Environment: real
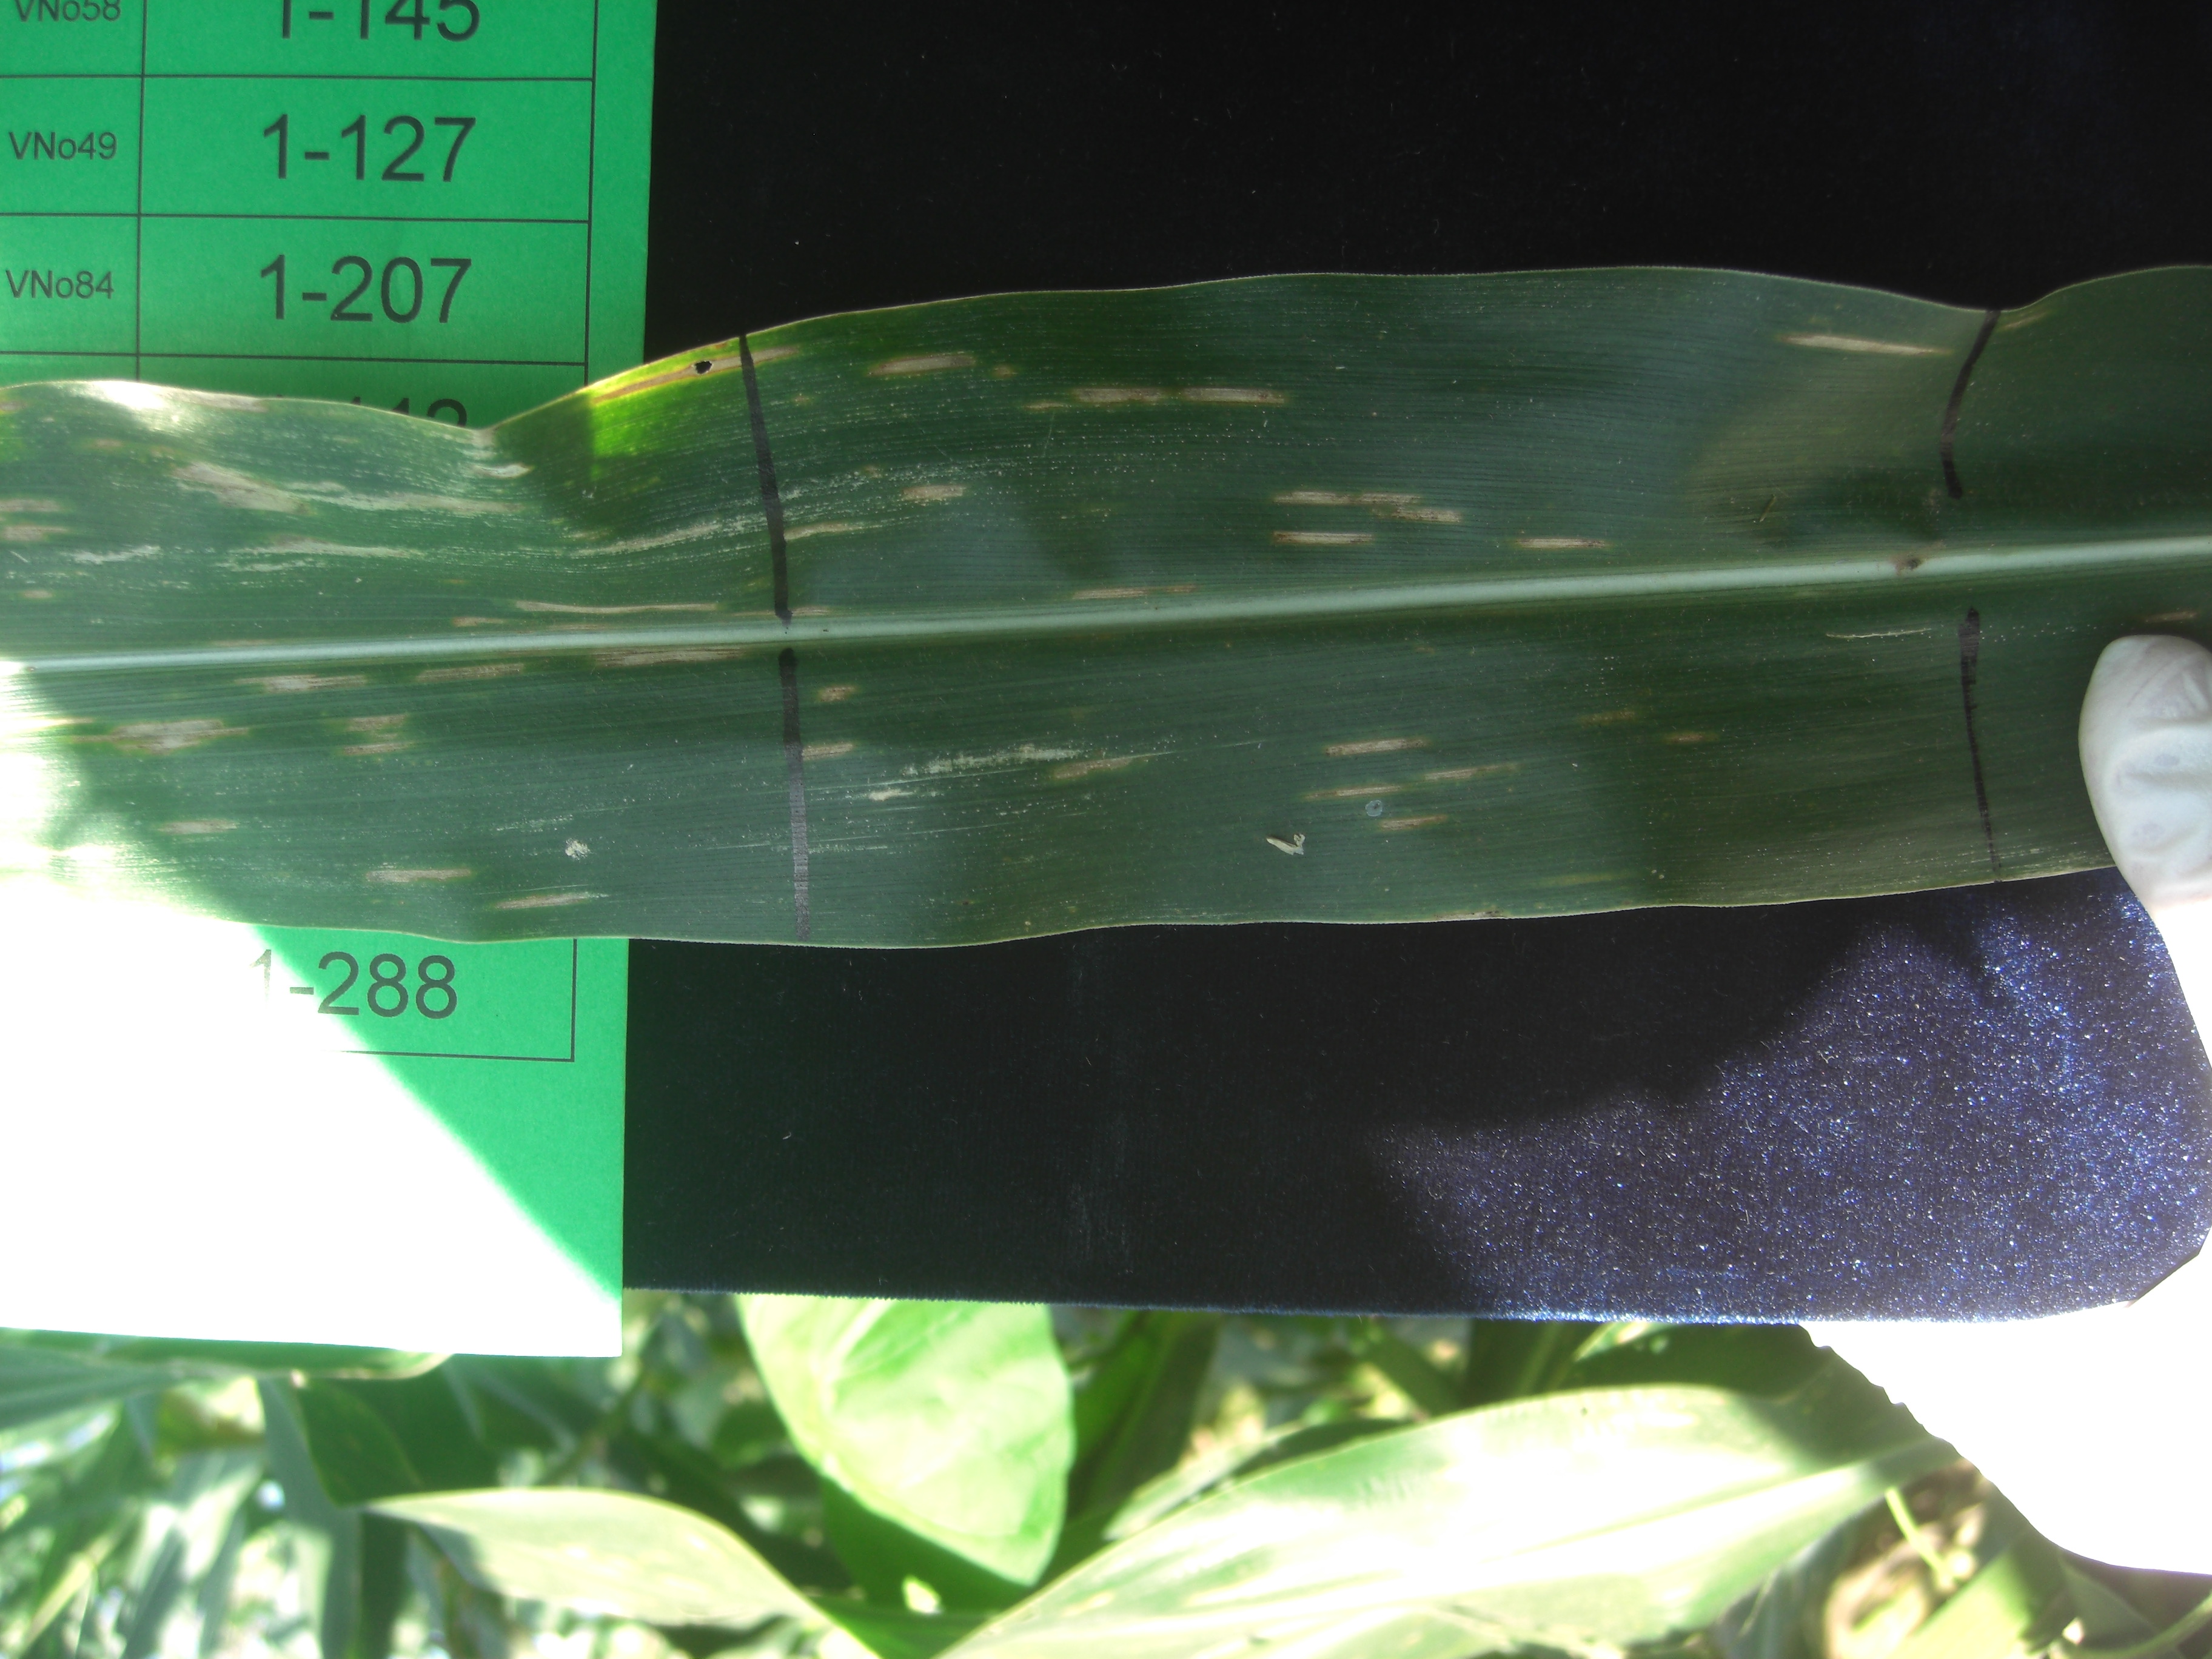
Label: gray_leaf_spot